Cape Wolstenholme

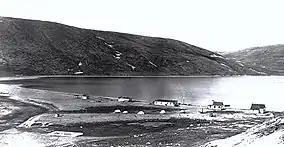
Wolstenholme Post on Eric Cove, 1925

In 1909, the Hudson's Bay Company established a trading post called Wolstenholme in Erik Cove, a small bay just east of the cape. Its first factor was Ralph Parsons who was to develop the Arctic fox fur trade by establishing new relationships with the Inuit, who already hunted the fox. No Inuit visited or traded at the post for 2 years but eventually it turned profitable and operated until 1947. Remnants of the post can still be found here.